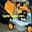
Label: lawn_mower